Alan North

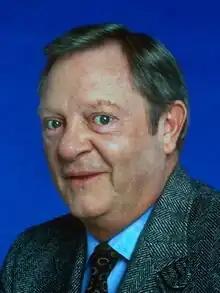

North was born in Bronx, New York, and joined the United States Navy during the Second World War.